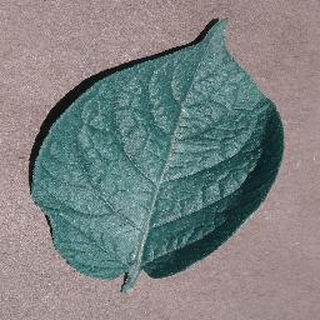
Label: healthy_potato